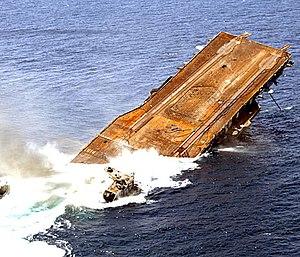
L’USS Oriskany (CV-34) est un porte-avions de la classe Essex appartenant à l'US Navy. Il a été nommé ainsi en l'honneur de la bataille d'Oriskany lors de la guerre d'indépendance des États-Unis.
Un récif artificiel est une structure immergée volontairement, à des fins d'étude scientifique, de protection physique d'un lieu, de production halieutique ou de loisir. La plupart des récifs artificiels concernent des milieux marins, mais quelques expérimentations ont porté sur des eaux douces ou saumâtres estuariennes. Dans la plupart des cas, les récifs artificiels sont colonisés en quelques mois, en attirant de nombreuses espèces de poissons et crustacés.
Le sabordage est un terme de marine désignant le fait de couler volontairement un bateau par l'équipage ou un membre de l'équipage sans que les autres le sachent lorsqu'il est mandaté par l'armateur pour toucher l'assurance qui le couvre qui le contrôle et consiste à créer une ou plusieurs voies d'eau. Les moyens utilisés peuvent être l'ouverture de vannes ou de sas, ou bien la création d'une ouverture dans la carène en dessous de la ligne de flottaison à l'aide d'outils ou d'explosifs.
Dans le domaine maritime, une épave est ce qui reste d'un navire en mer, sur le rivage ou au fond de la mer, après avoir été abandonné, s'être échoué ou avoir coulé à la suite d'un « événement de mer » ou d'un sabordage. Ce peut être aussi une marchandise ou un aéronef tombés par accident à la mer. Les épaves peuvent être sources de pollution et surtout de la montée du niveau des mers, mais aussi servir d'abri pour coraux et poissons ou attirer les chercheurs d'épave en quête de trésors.